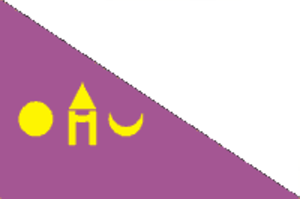
L'État d'Udaipur était un État princier de l'Inde de 530 à 1948. Il était centré sur la ville de Udaipur.